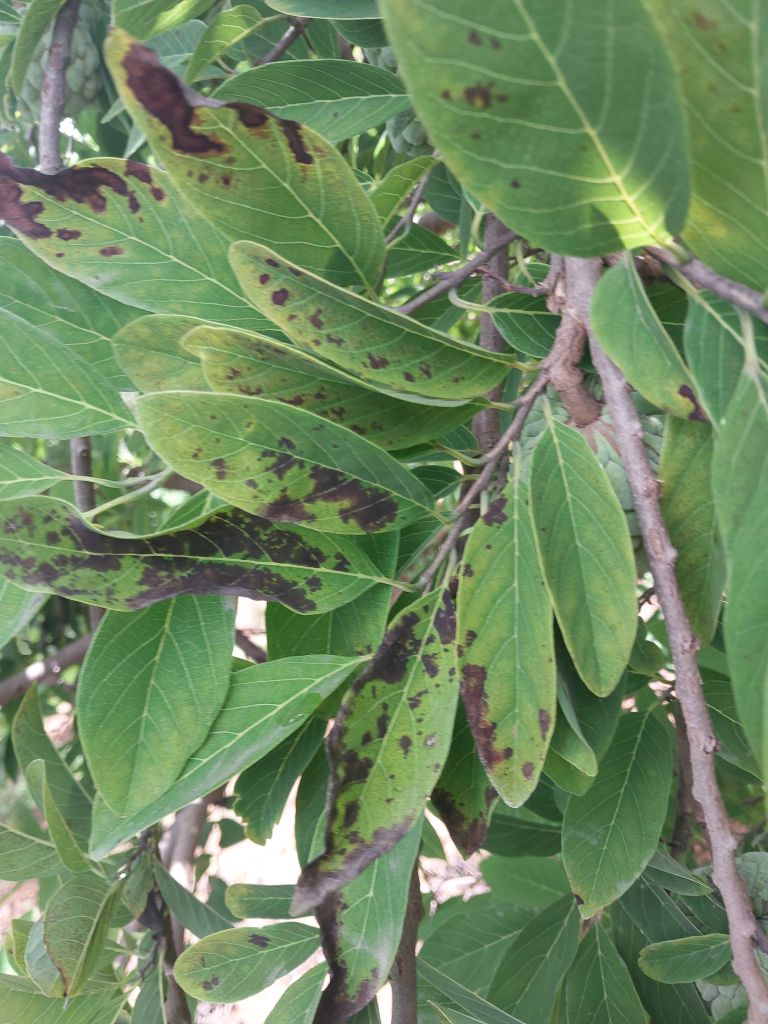
Disease label: Leaf spot on Leaves